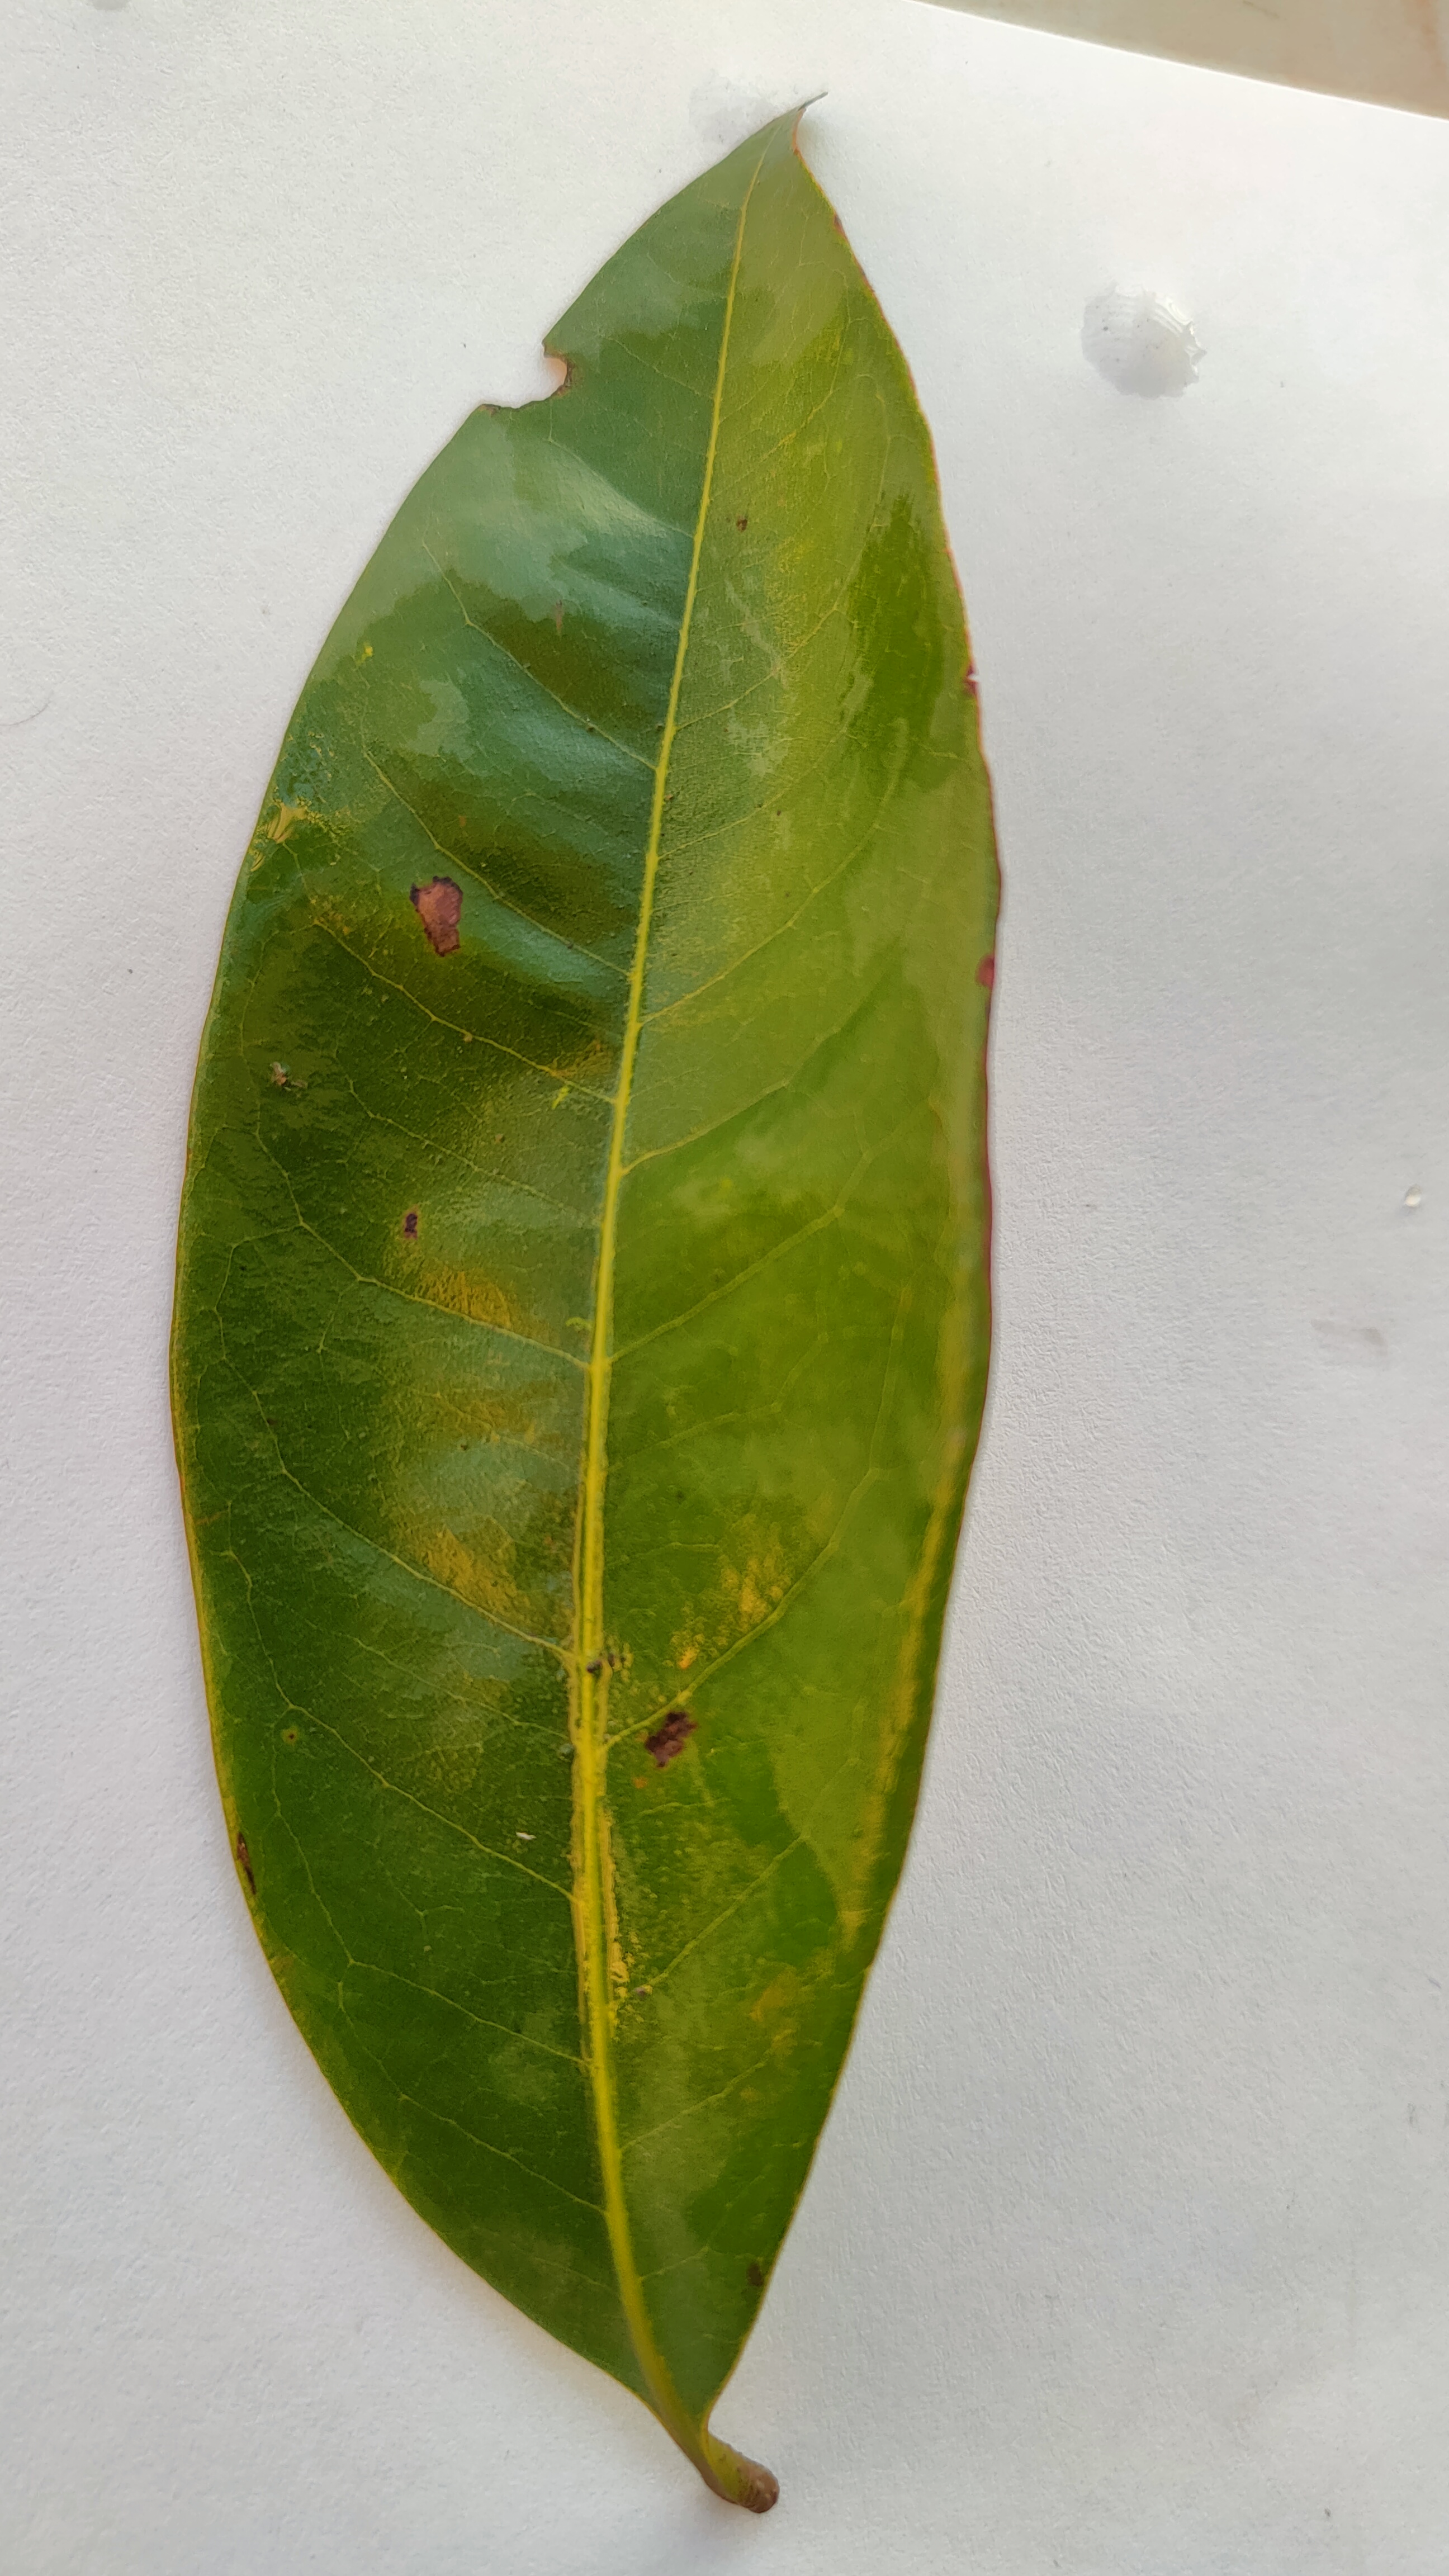
Leaf variety: Lychee